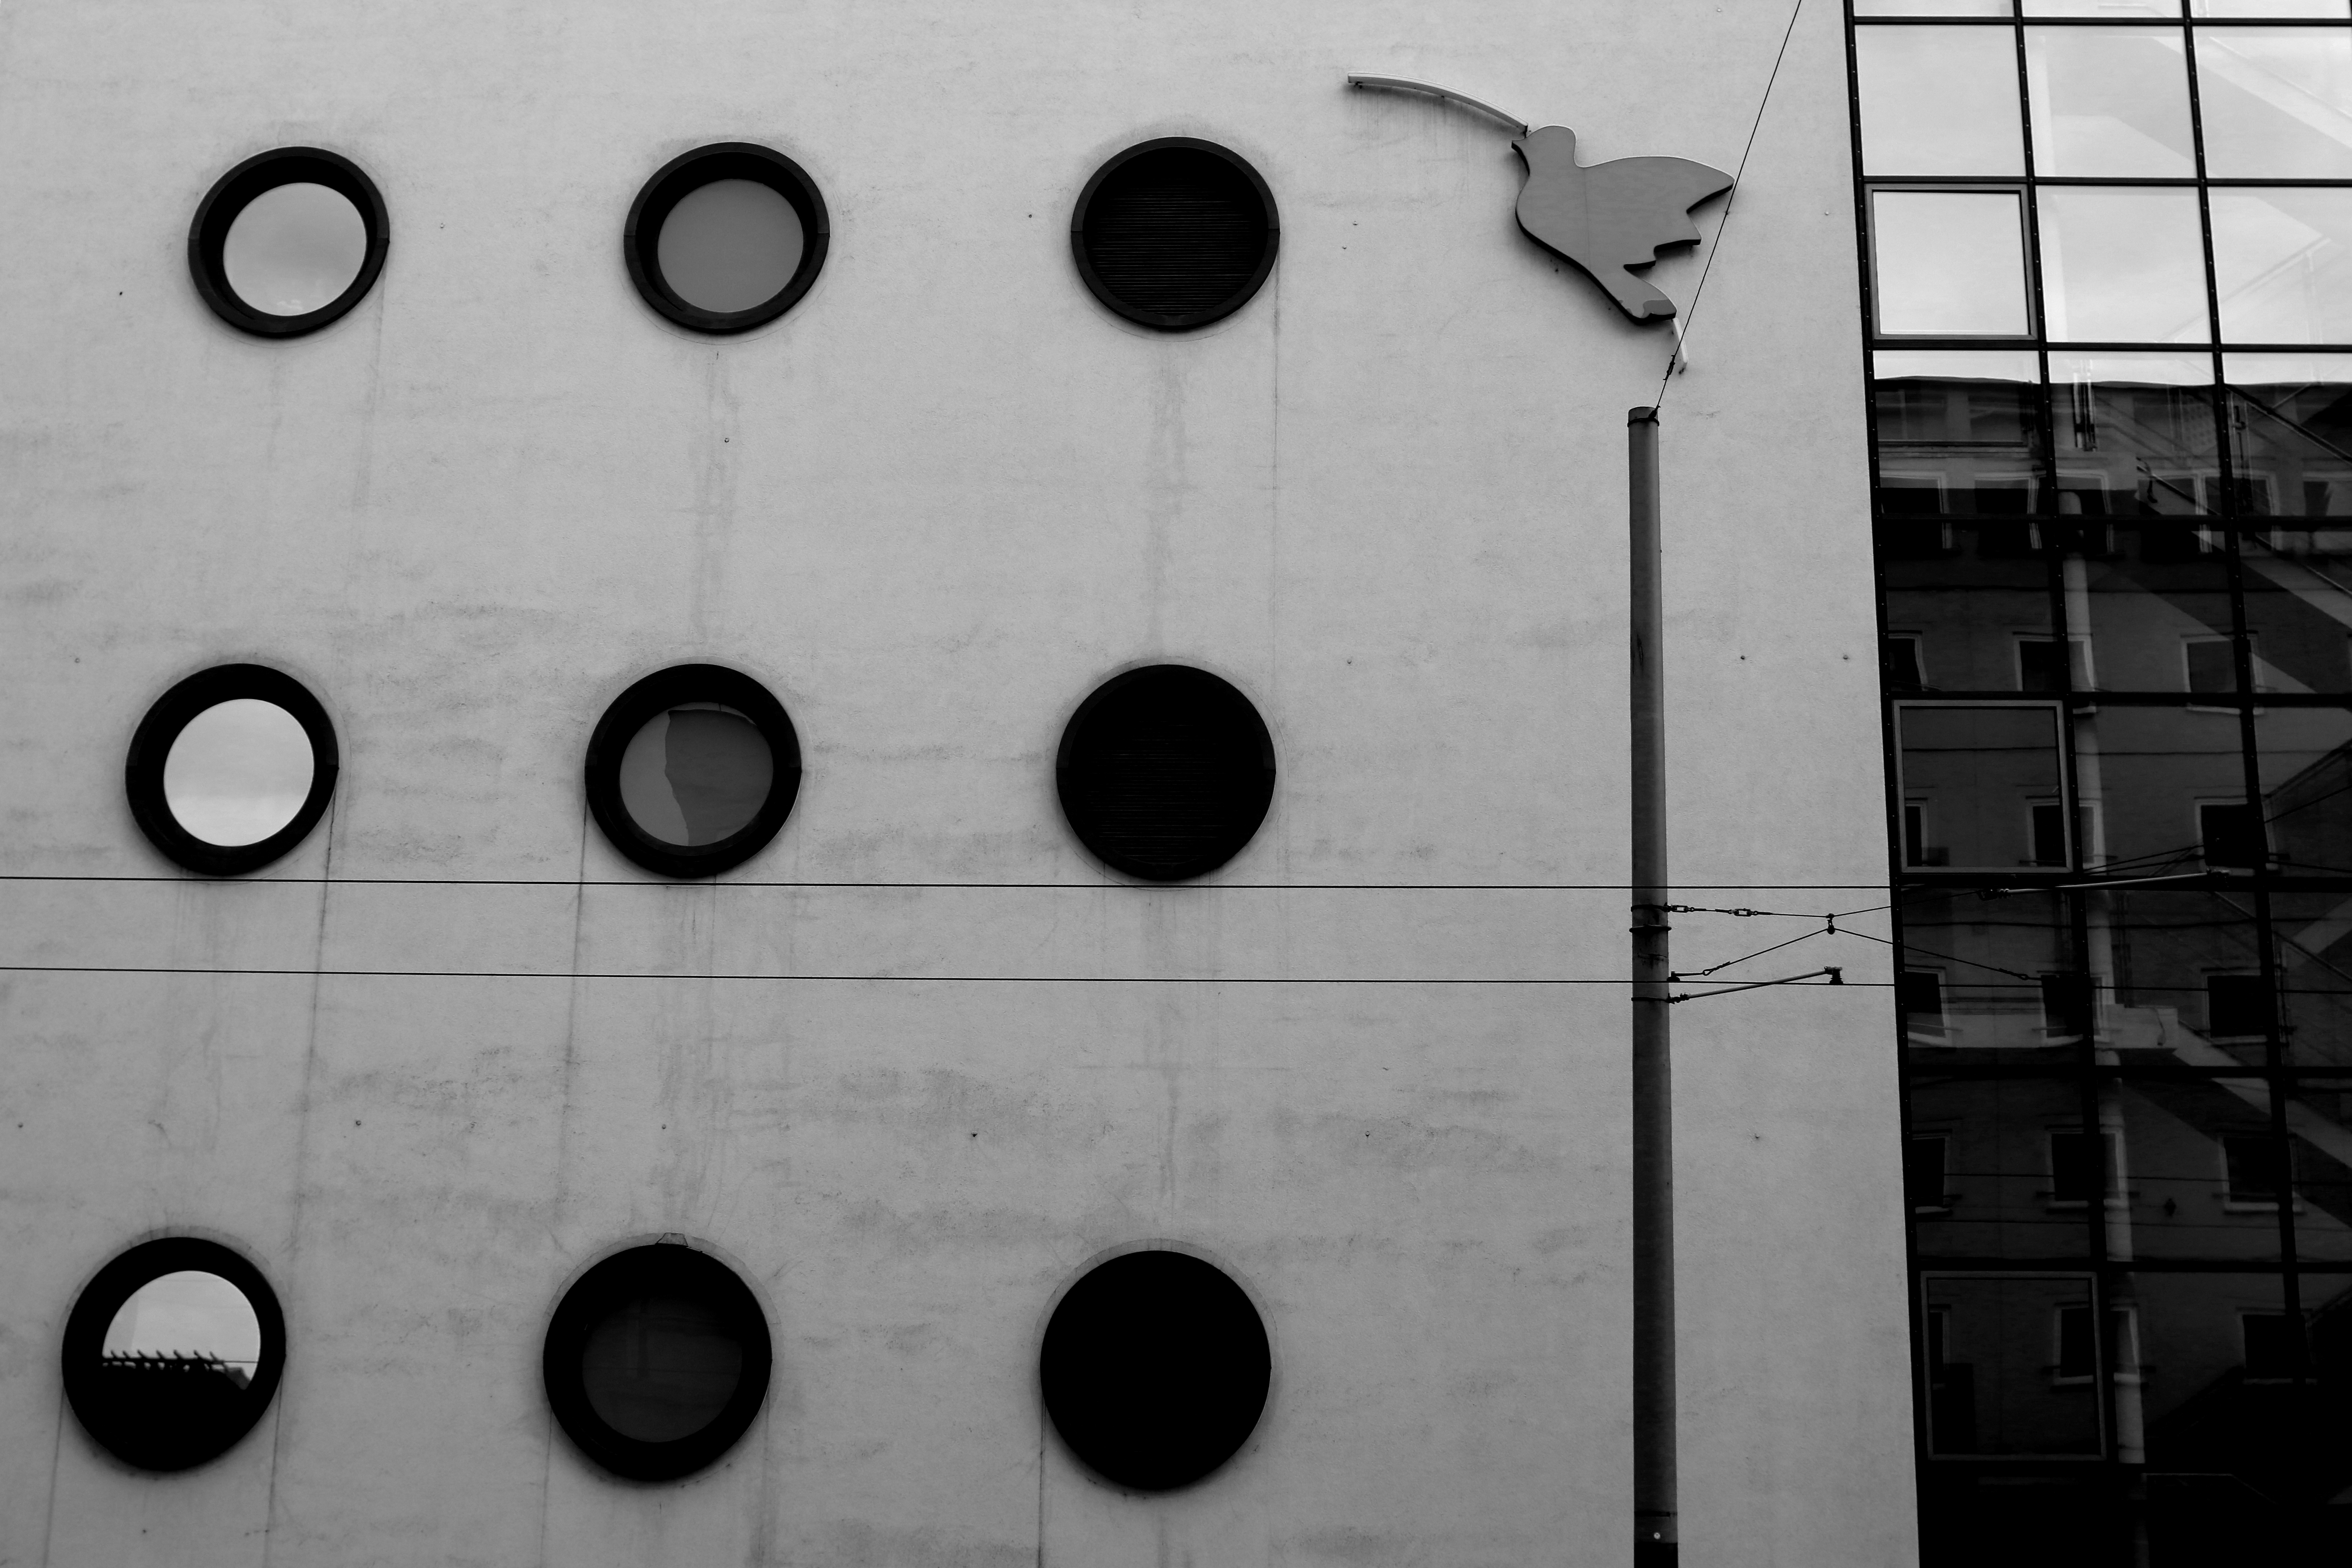
black and white, white, number, wall, line, color, black, monochrome, circle, bw, blackandwhite, blackwhite, design, symmetry, germany, alemania, allemagne, hospital, sw, schwarzweiss, schwarzweis, image, shape, frankfurtmain, frankfurtammain, frankfurtam, frankfurtamain, germania, frankfurt, schwarzweissfotografie, schwarzweisfotografie, krankenhaus, geist, heiligen, monochrome photography